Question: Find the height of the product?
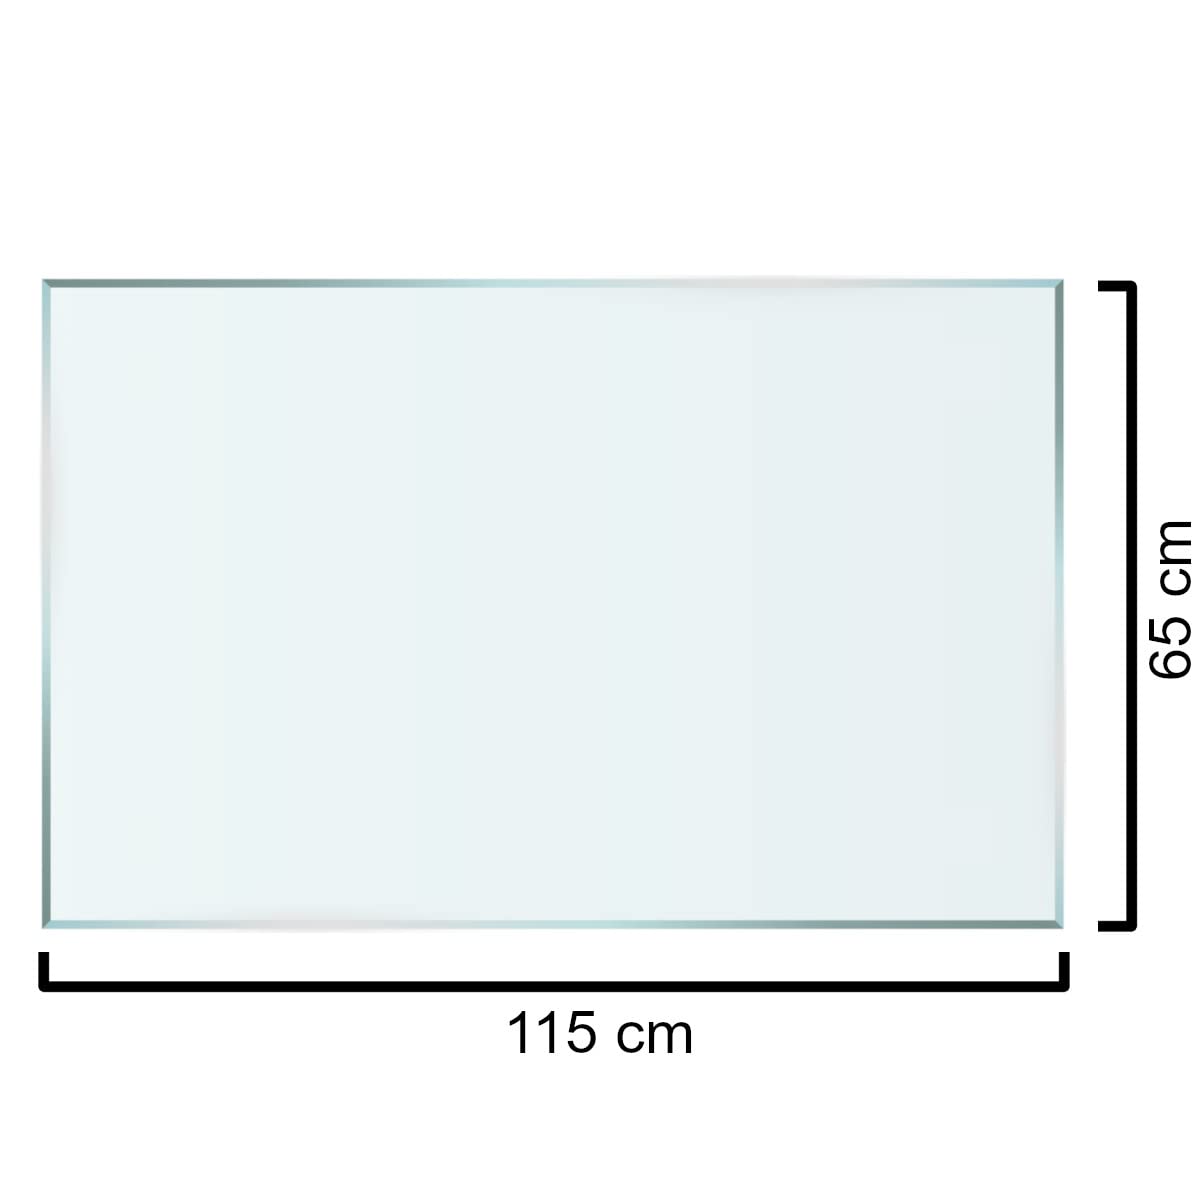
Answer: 65.0 centimetre